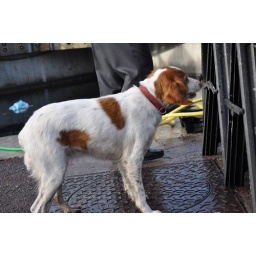
This dog is looking around the stalls for small pieces of fish